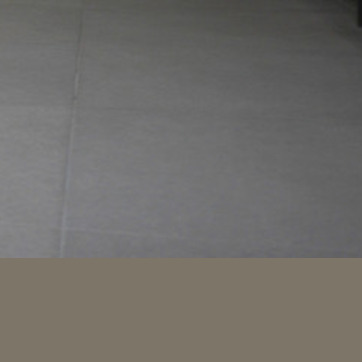
Material: tile